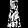
Label: Dress